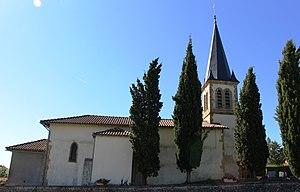
Église Saint-Pierre de Sabarros (Hautes-Pyrénées)
La liste des églises des Hautes-Pyrénées recense de manière exhaustive les églises situées dans le département français des Hautes-Pyrénées.
Sabarros est une commune française située dans le département des Hautes-Pyrénées, en région Occitanie.